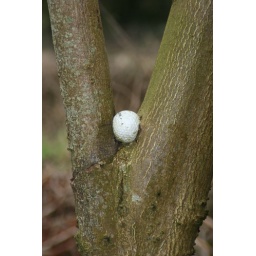
A golf all got stuck in tree and has grown around the ball